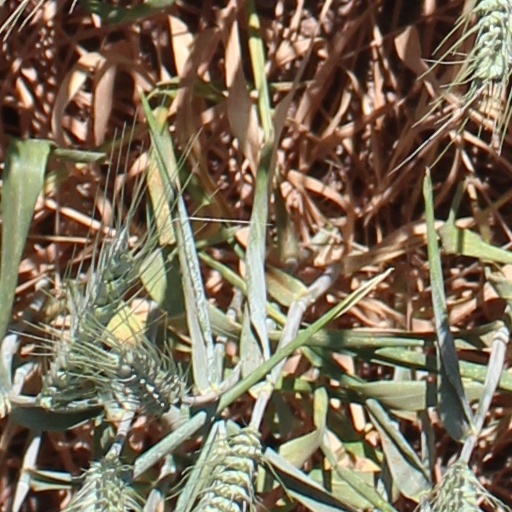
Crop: wheat